Dadaab

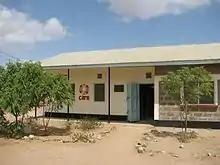
CARE Youth Centre in Dadaab.

The Dadaab camps Dagahaley, Hagadera and Ifo were constructed in 1992. In 2011 and 2013, two new refugee camps were opened when 164,000 new refugees from Somalia arrived, due to severe drought. The Ifo II camp extension was originally constructed in 2007 by the Norwegian Refugee Council, in response to major flooding that destroyed over 2,000 homes in the Ifo refugee camp. However, legal problems with the Kenyan Government prevented Ifo II from fully opening for relocation, until 2011. As of 13 May, Hagadera was the largest of the camps, containing just over 74,744 individuals and 17,490 households. Ifo refugee camp, on the other hand, is the smallest camp with 65,974 refugees. Former Kambioss and Ifo2 refugee camps were closed in April 2017 and May 2018, respectively.